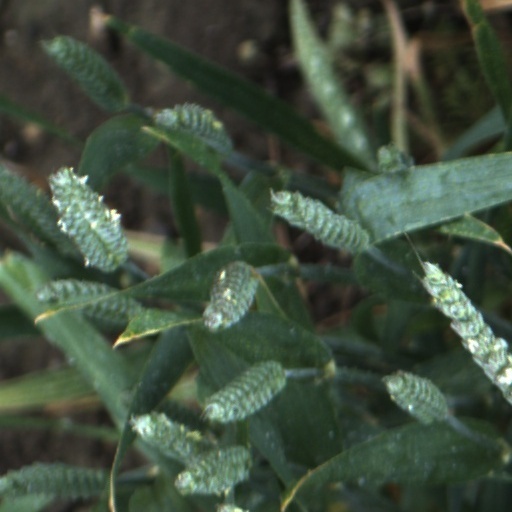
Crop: wheat